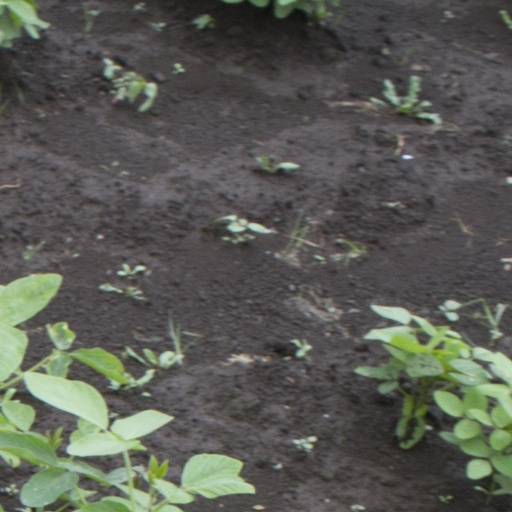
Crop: soybean